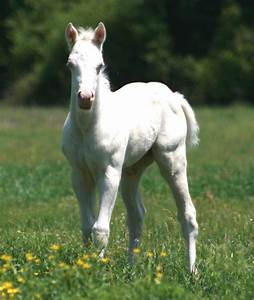
Label: cavallo